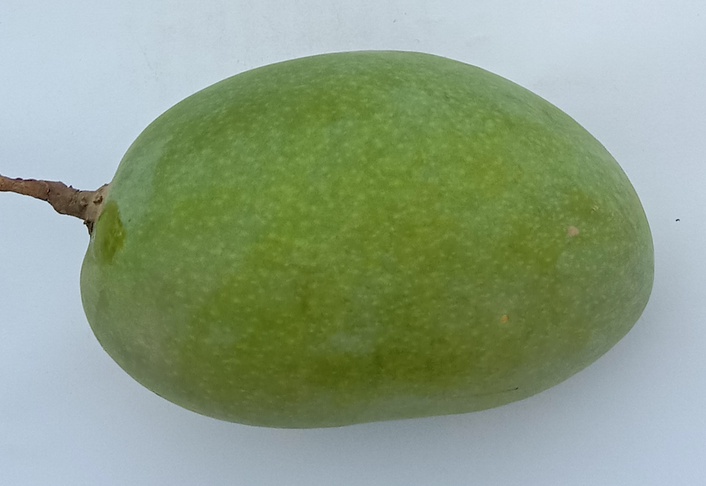
Mango variety: Chaunsa (Summer Bahisht)